H. C. Loc

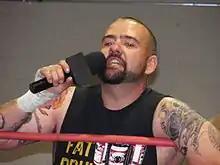
Knowles in May 2009.

Knowles debuted on the inaugural ROH show, Era of Honor Begins, on February 23, 2002, as a referee. On April 27, Knowles formed a tag team with his longtime friend DeVito known as the Carnage Crew. The Carnage Crew was later expanded to include Masada and then again to include Justin Credible. Credible left ROH in 2004, while Masada turned against Knowles and DeVito on May 22, 2004. After briefly feuding with Special K, the Carnage Crew began feuding Dan Maff and B. J. Whitmer. After Maff left ROH, they began feuding with Whitmer and his new partner Jimmy Jacobs. On July 9, 2005, The Carnage Crew defeated Whitmer and Jacobs for the Tag Team Championship. Only a few weeks later at The Hoemcoming, the Carnage Crew re-lost the title to Whitmer and Jacobs on July 23. On August 20 at Night of the Grudges II, the Carnage Crew wrestled their final match in ROH and lost to The Ring Crew Express. After leaving ROH, Knowles took a hiatus from wrestling.